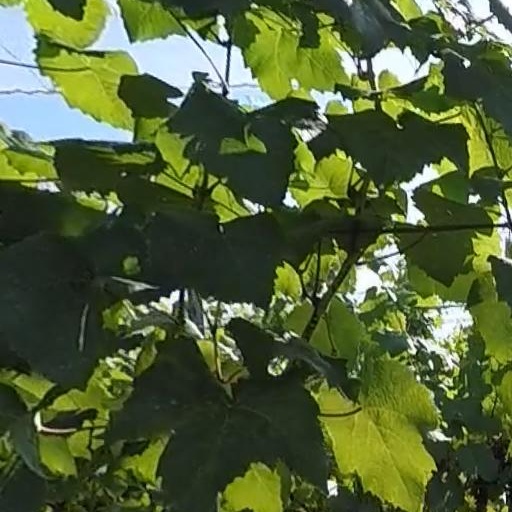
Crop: grape